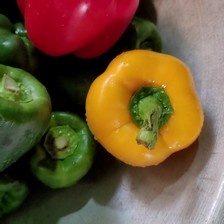
Label: capsicum